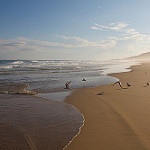
Label: sea